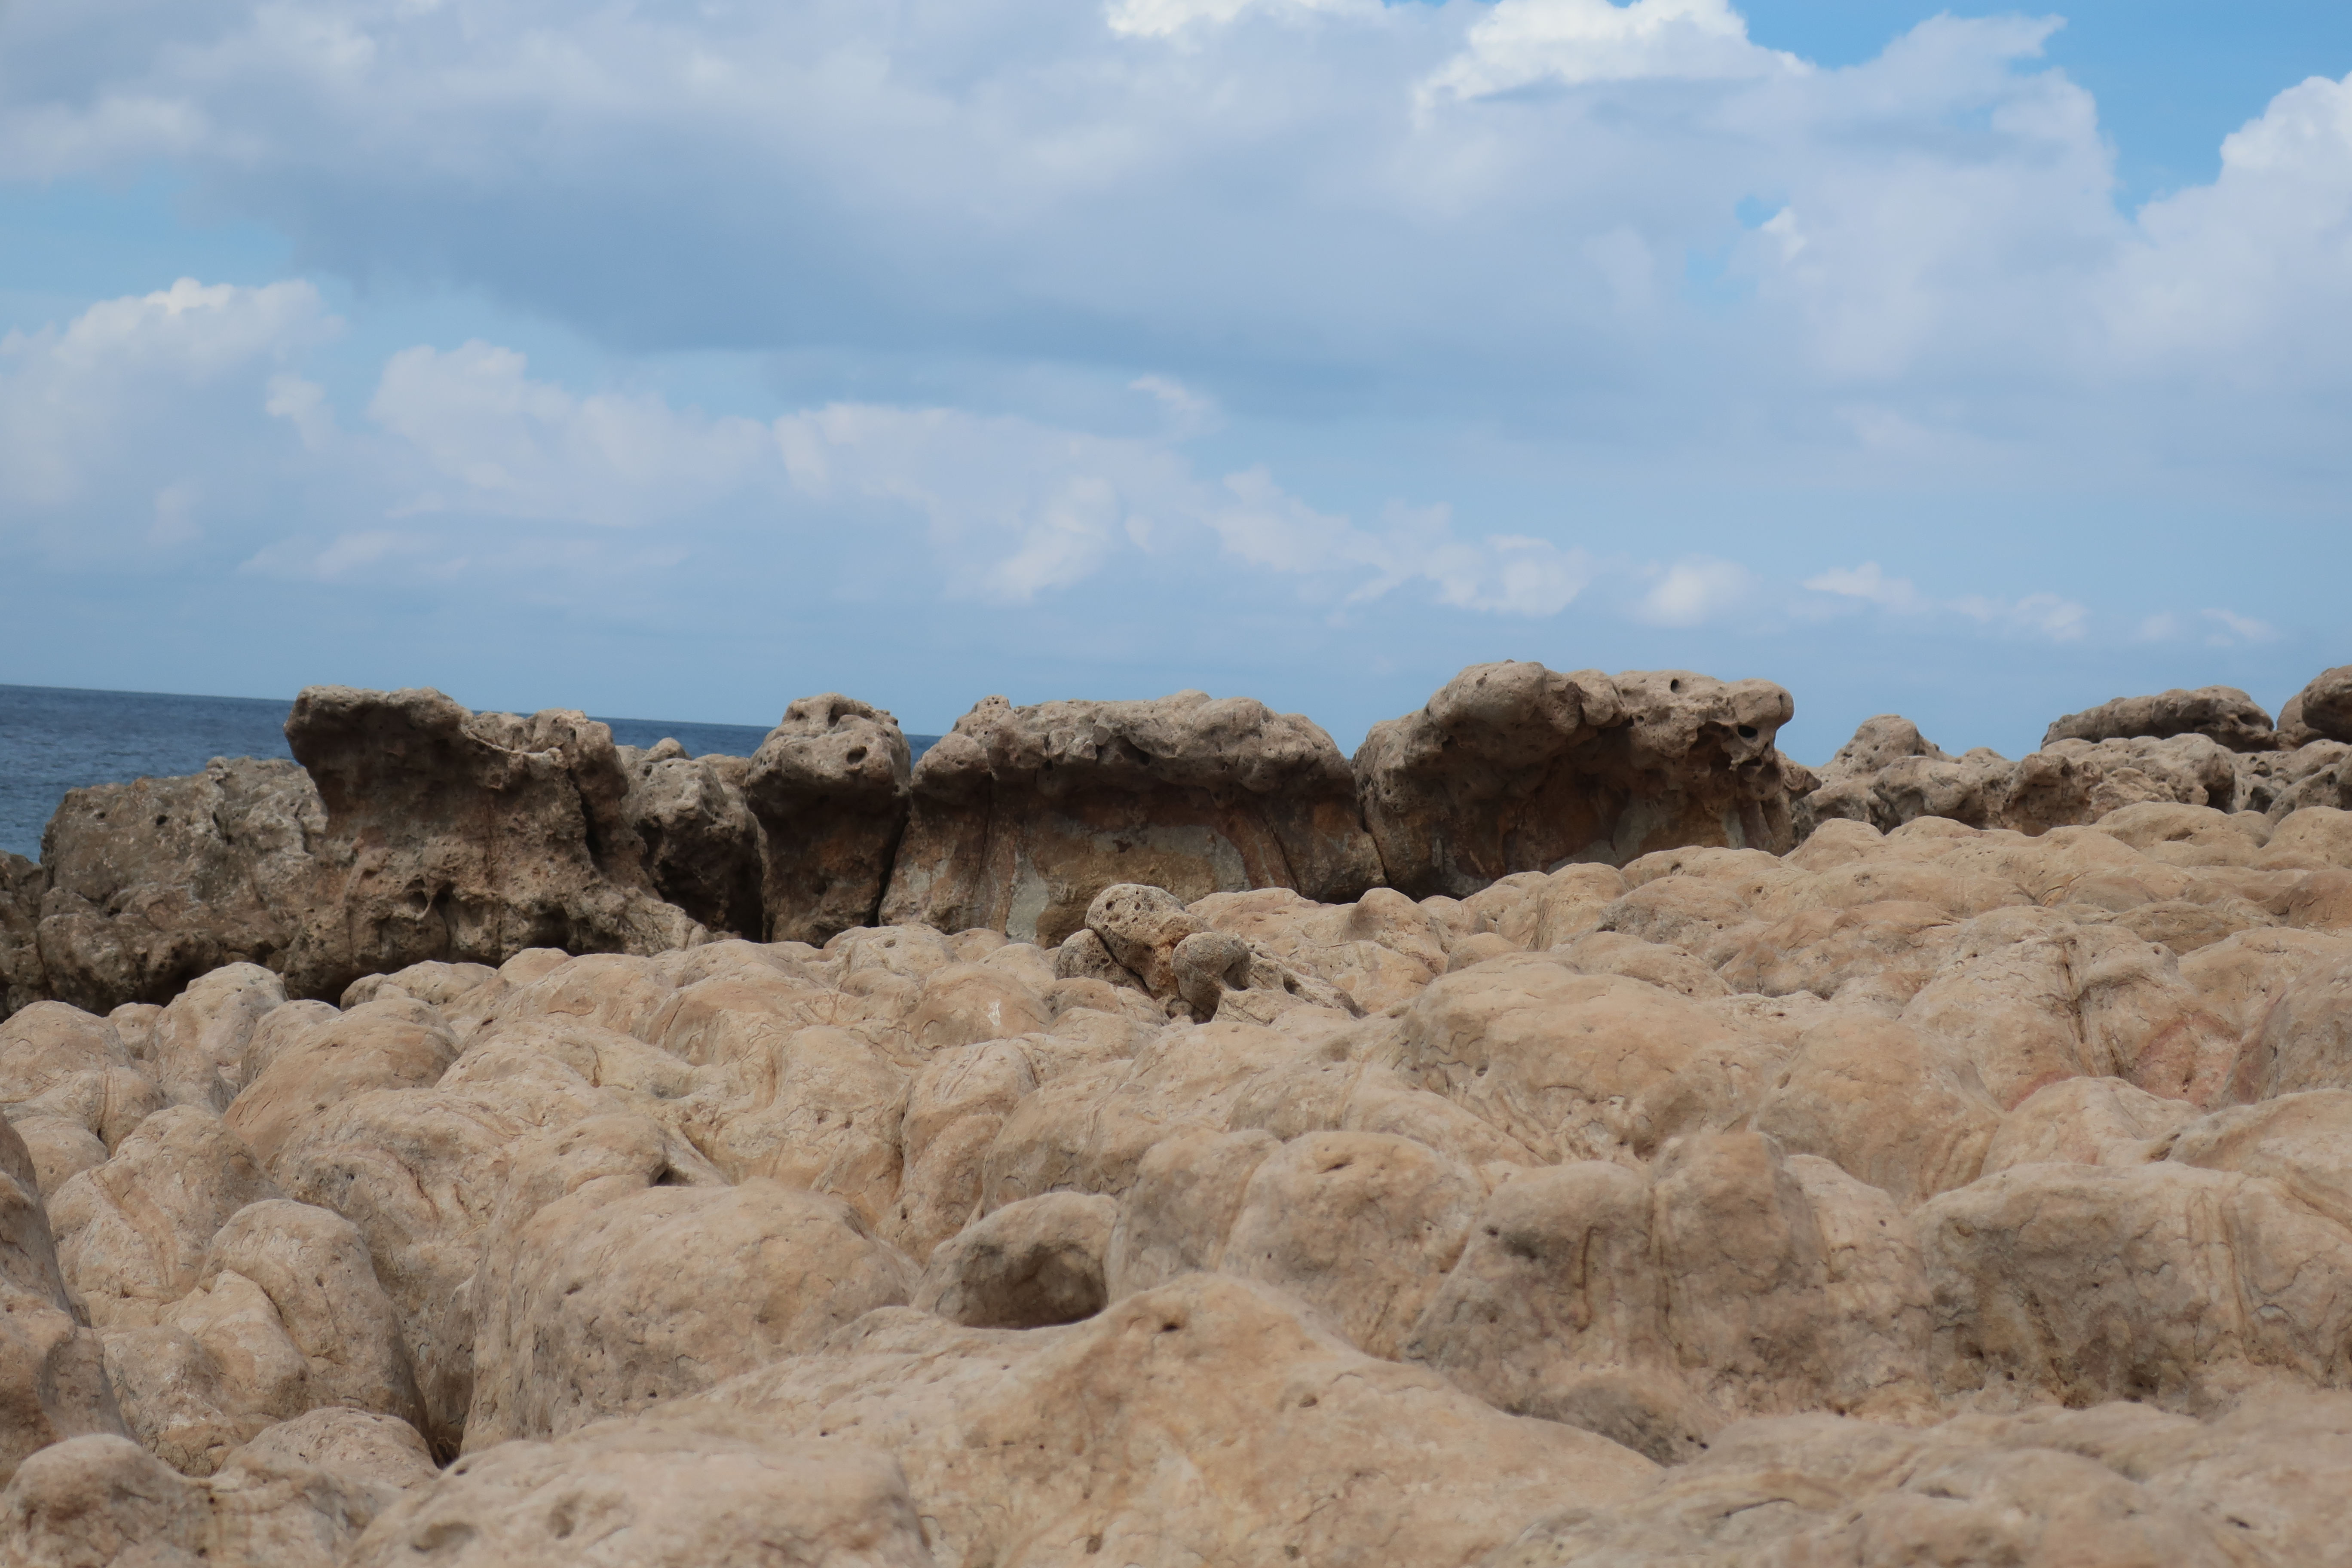
land, sea landscape, sea, coast, sand, rock, ocean, horizon, cloud, sky, sunrise, sunset, sunlight, morning, shore, wave, dawn, cliff, dusk, evening, cove, reflection, bay, terrain, body of water, cape, formation, geology, badlands, landscape, soil, vacation